Memecylon

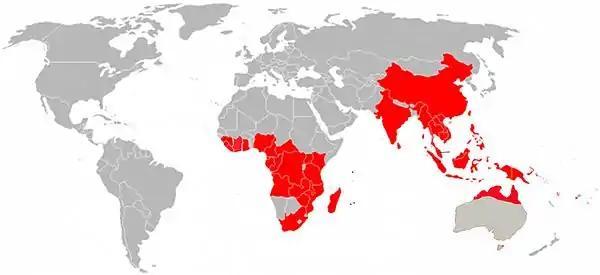

The classification of "Memecylon" has switched back and forth among families Melastomataceae, Myrtaceae and Memecylaceae based on morphological, anatomical and molecular evidence. Early classifications excluded "Memecylon" and Mouriri from the Melastomataceae mainly based on placentation and seed characters. Subsequent treatments preferred to treat "Memecylon" as a member of Myrtaceae. Again, this group has been included in Melastomataceae by Cronquist . After that, morphological and anatomical character analysis of the Melastomataceae and their traditional allies by Renner identified two major lineages (Melastomataceae and Memecylaceae), and in that classification, "Memecylon" was placed in the Memecylaceae. Synapomorphies used in this phylogenetic analysis were anther connective and dehiscence, dorsal glands on stamen connectives, endothecium, placentation, locules, seeds, leaf venation, terminal leaf sclereids, paracytic stomata, stomata shape, leaf sclereids, indumentum, ant and mite domatia, wood and growth form characters, which excluded Memecylaceae from Melastomataceae. However, in "Memecylon" some characters such as seasonal flowering and small size of flowers contributed to the difficulty of assessing relationships based on the morphology. Later, several groups have been either included in broadly defined Memecylaceae or segregated from it. As a result, Memecylaceae comprised the groups "Memecylon", "Lijndenia", "Mouriri", and """."